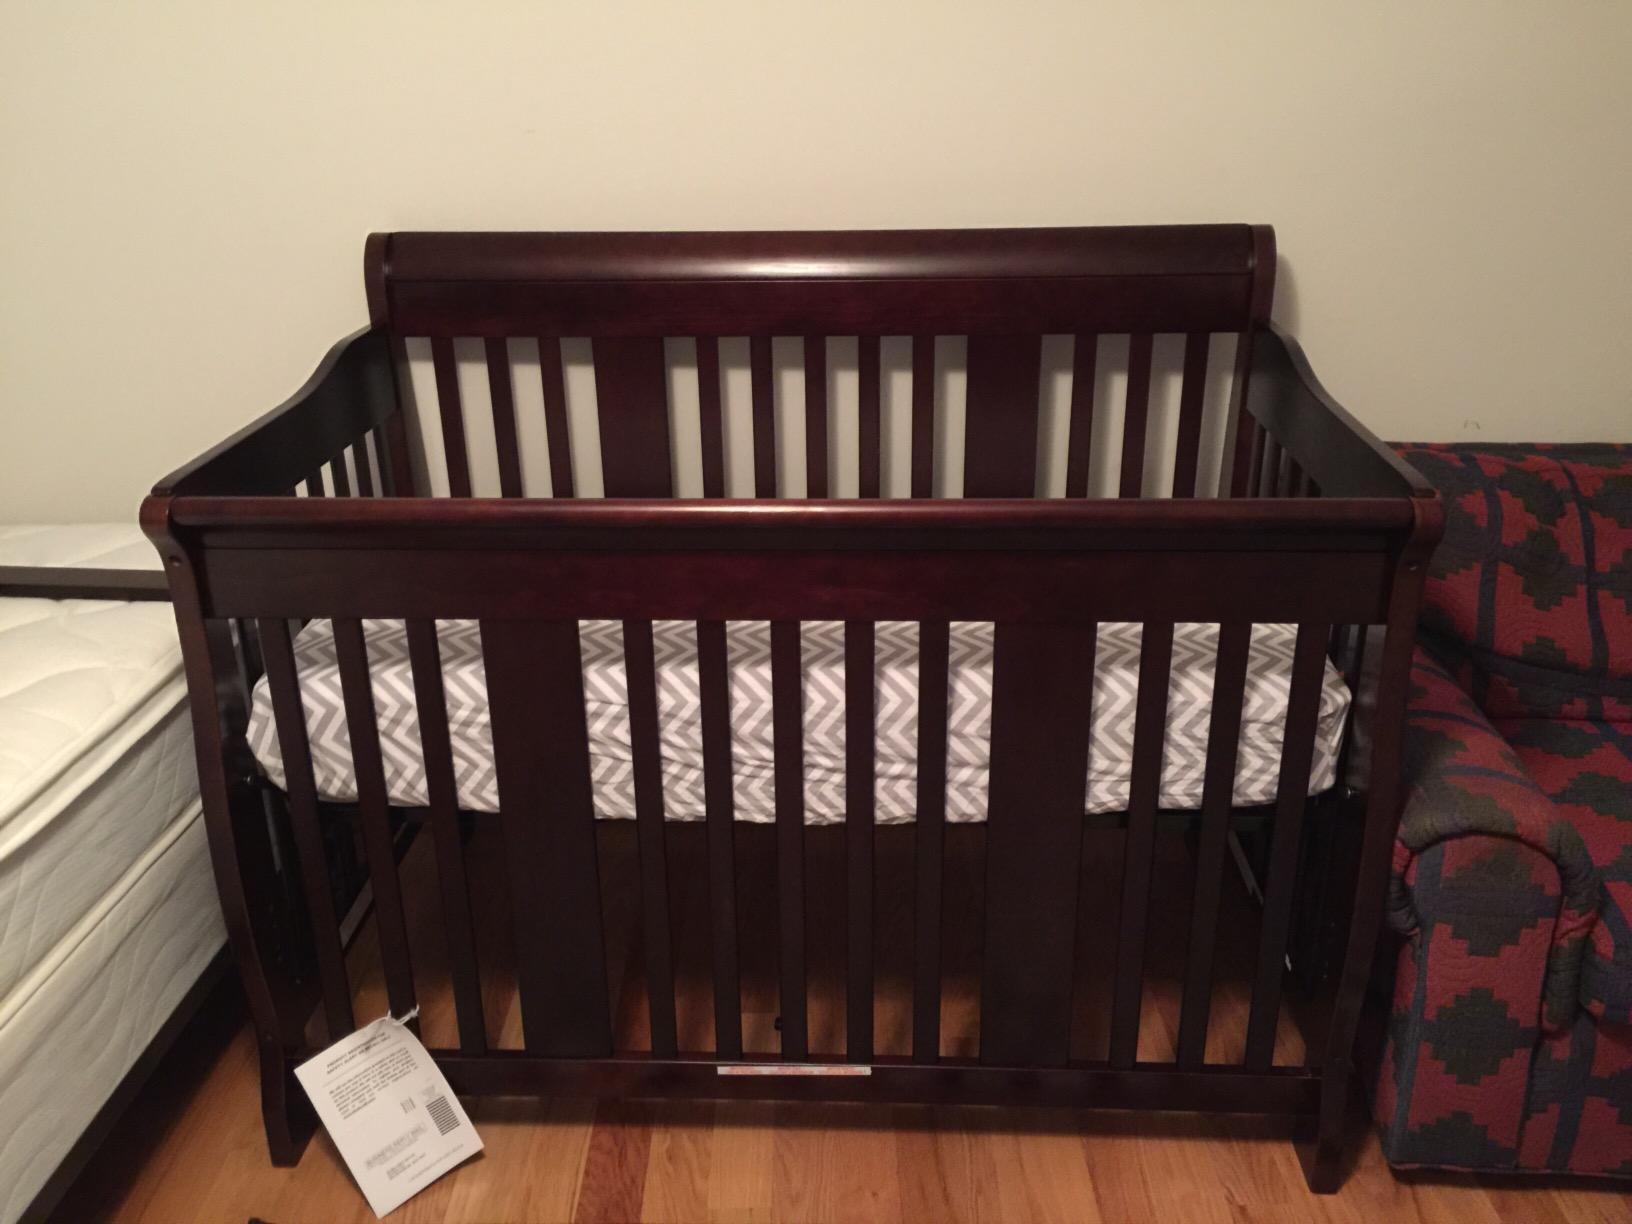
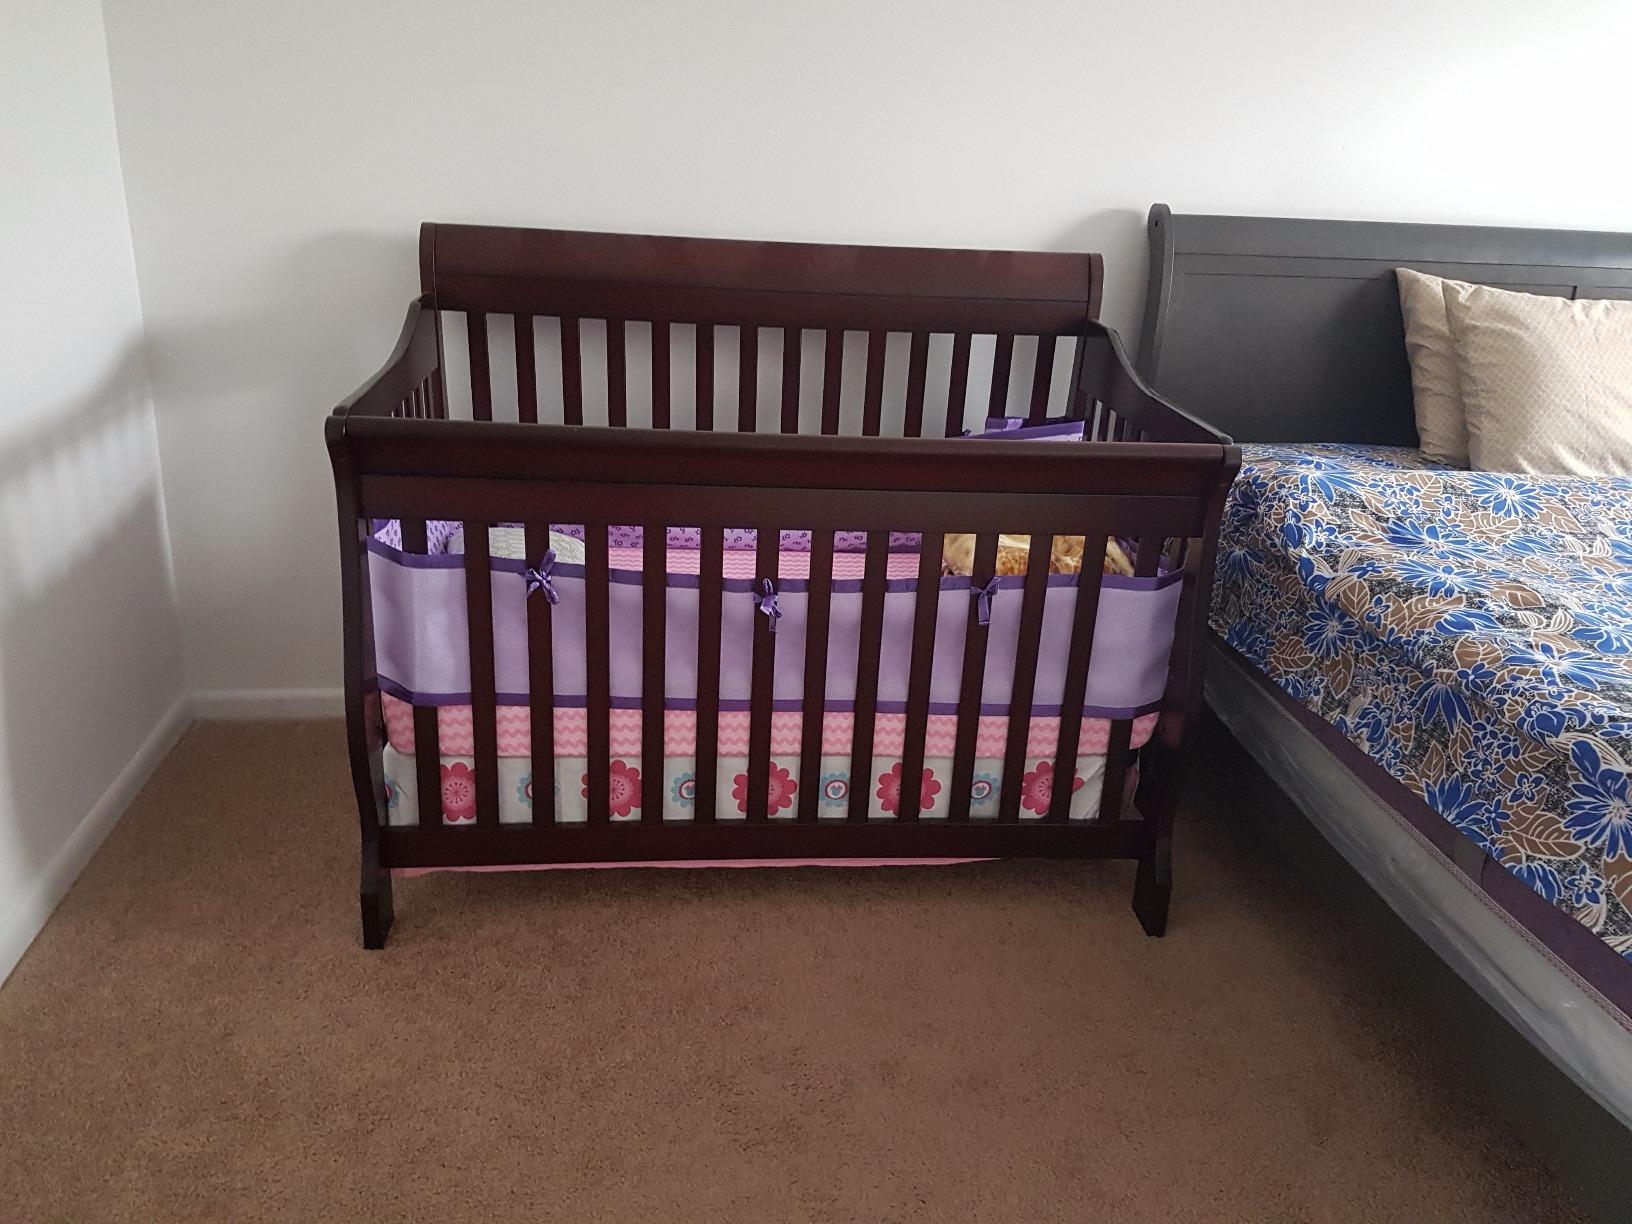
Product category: products_crib
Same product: no